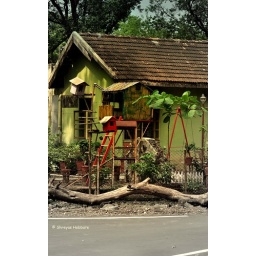
Big house, small house ! spotted these funky guest houses in my college campus (VNIT), everyone's welcome :)